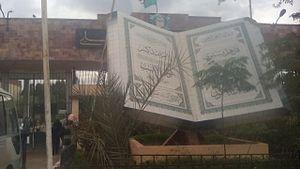
Uhbc de salem
L'Université Hassiba Benbouali de Chlef, est une université publique algérienne située à Chlef, dans le nord ouest du pays. Fondée en 2001, elle porte le nom de Hassiba Ben Bouali, une martyre algérienne.
La Faculté de technologie de Chlef est une unité de formation et de recherche composante de l'Université Hassiba Benbouali de Chlef. Elle a été créée en 2011, après le découpage de la faculté des Sciences et des Sciences de l'ingénierie.